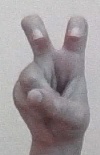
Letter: toot